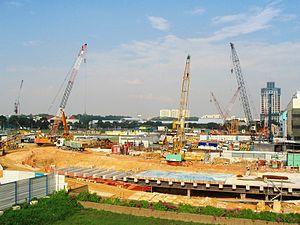
Le Métro de Singapour est un système de transport ferré à grande capacité desservant la cité-état de Singapour. Le premier tronçon a été inauguré le 7 novembre 1987 entre les stations Yio Chu Kang à Toa Payoh ce qui en fait le second plus ancien réseau de métro d'Asie du Sud-Est après le Métro léger de Manille aux Philippines.